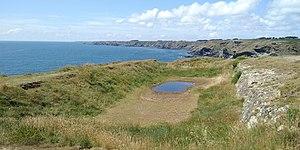
Batterie de la pointe du Skeul, (Locmaria, Belle-Île-en-Mer)
Cette liste des fortifications de Belle-Île-en-Mer recense de manière non exhaustive les fortins, corps de garde et éléments de fortification construits à Belle-Île-en-Mer, île du département du Morbihan.
La pointe de Skeul ou est une presqu'île située sur la commune de Locmaria à l'extrémité sud-est de Belle-Île-en-Mer.